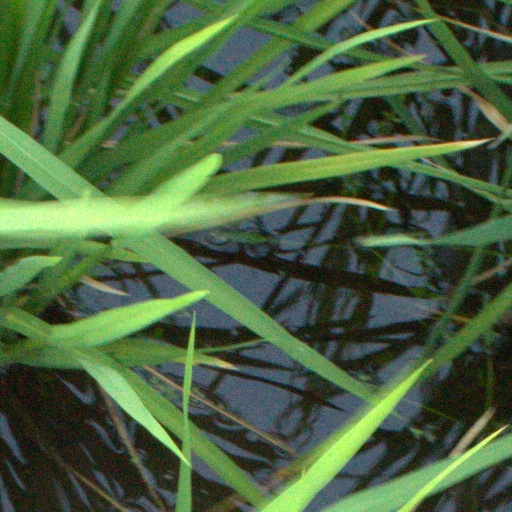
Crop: rice